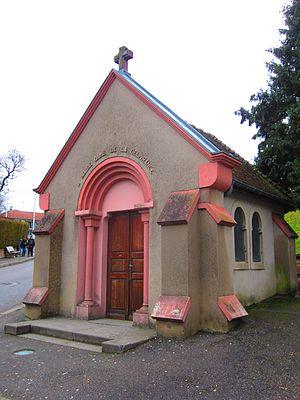
Contrexeville chapelle Notre Dame de Délivrance
Contrexéville est une commune française située dans le département des Vosges, en région Grand Est.